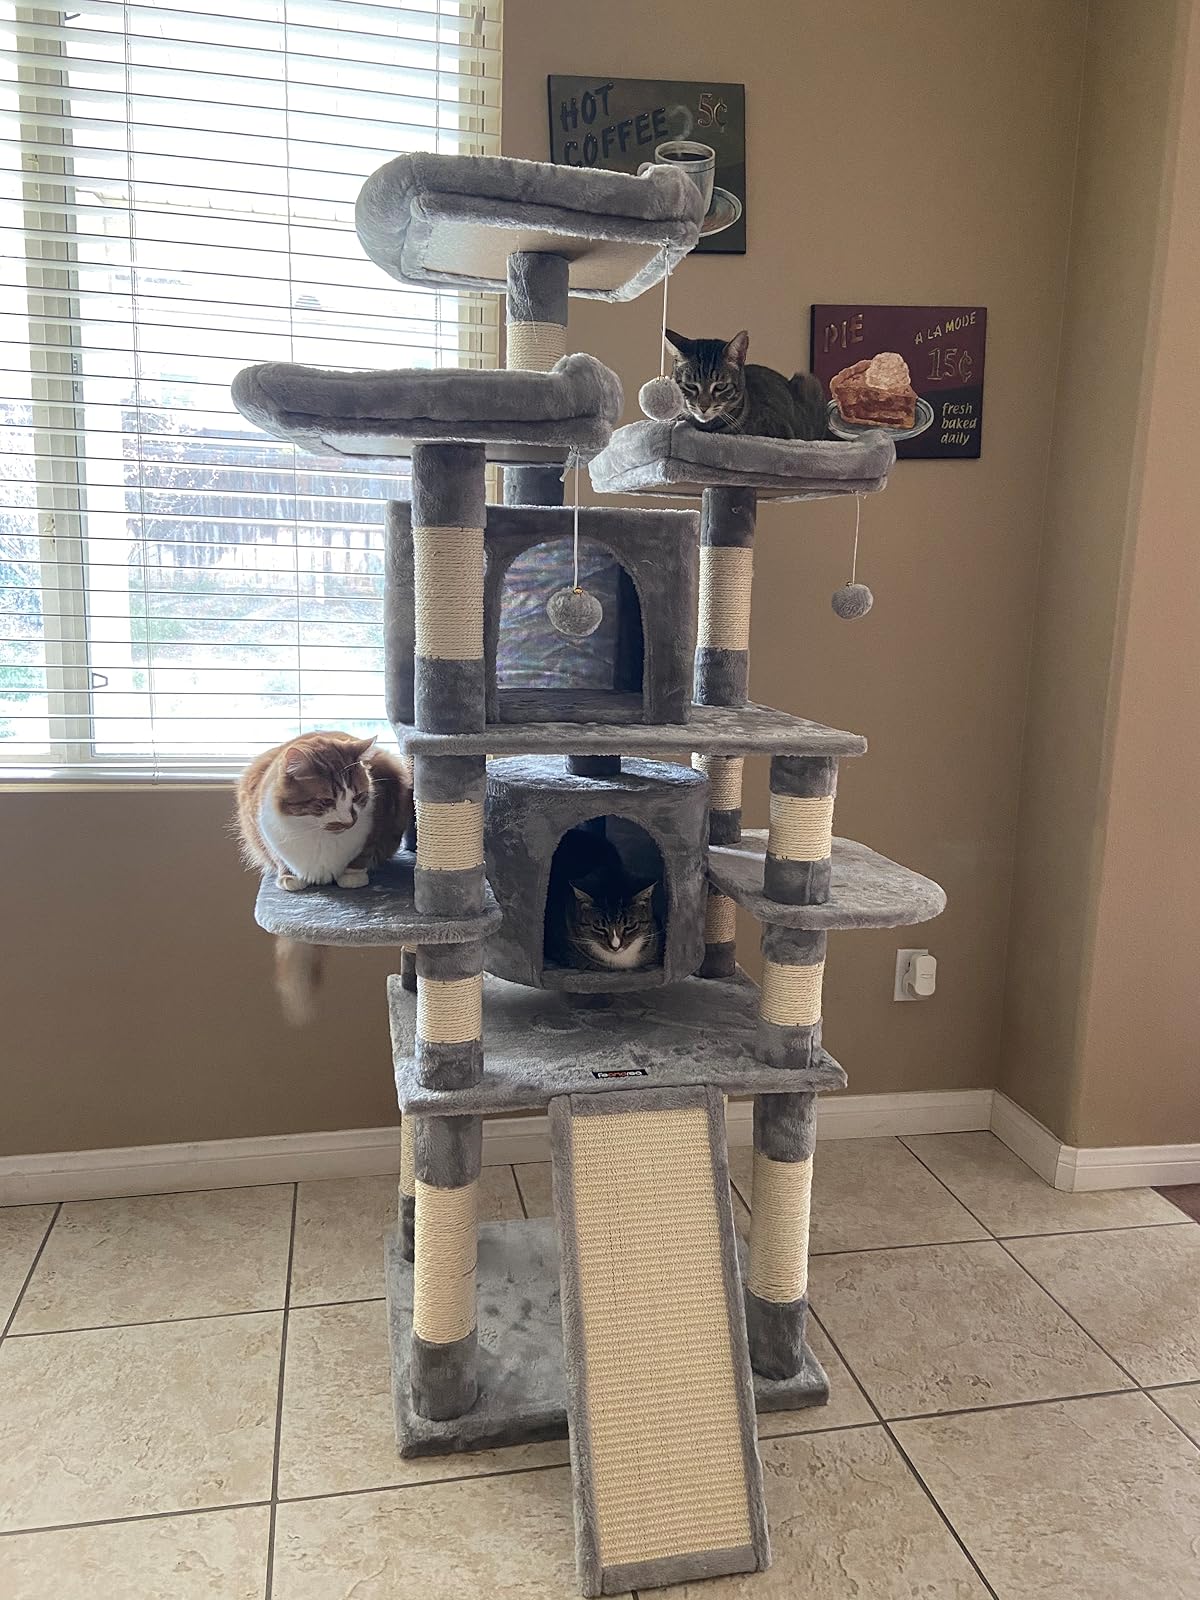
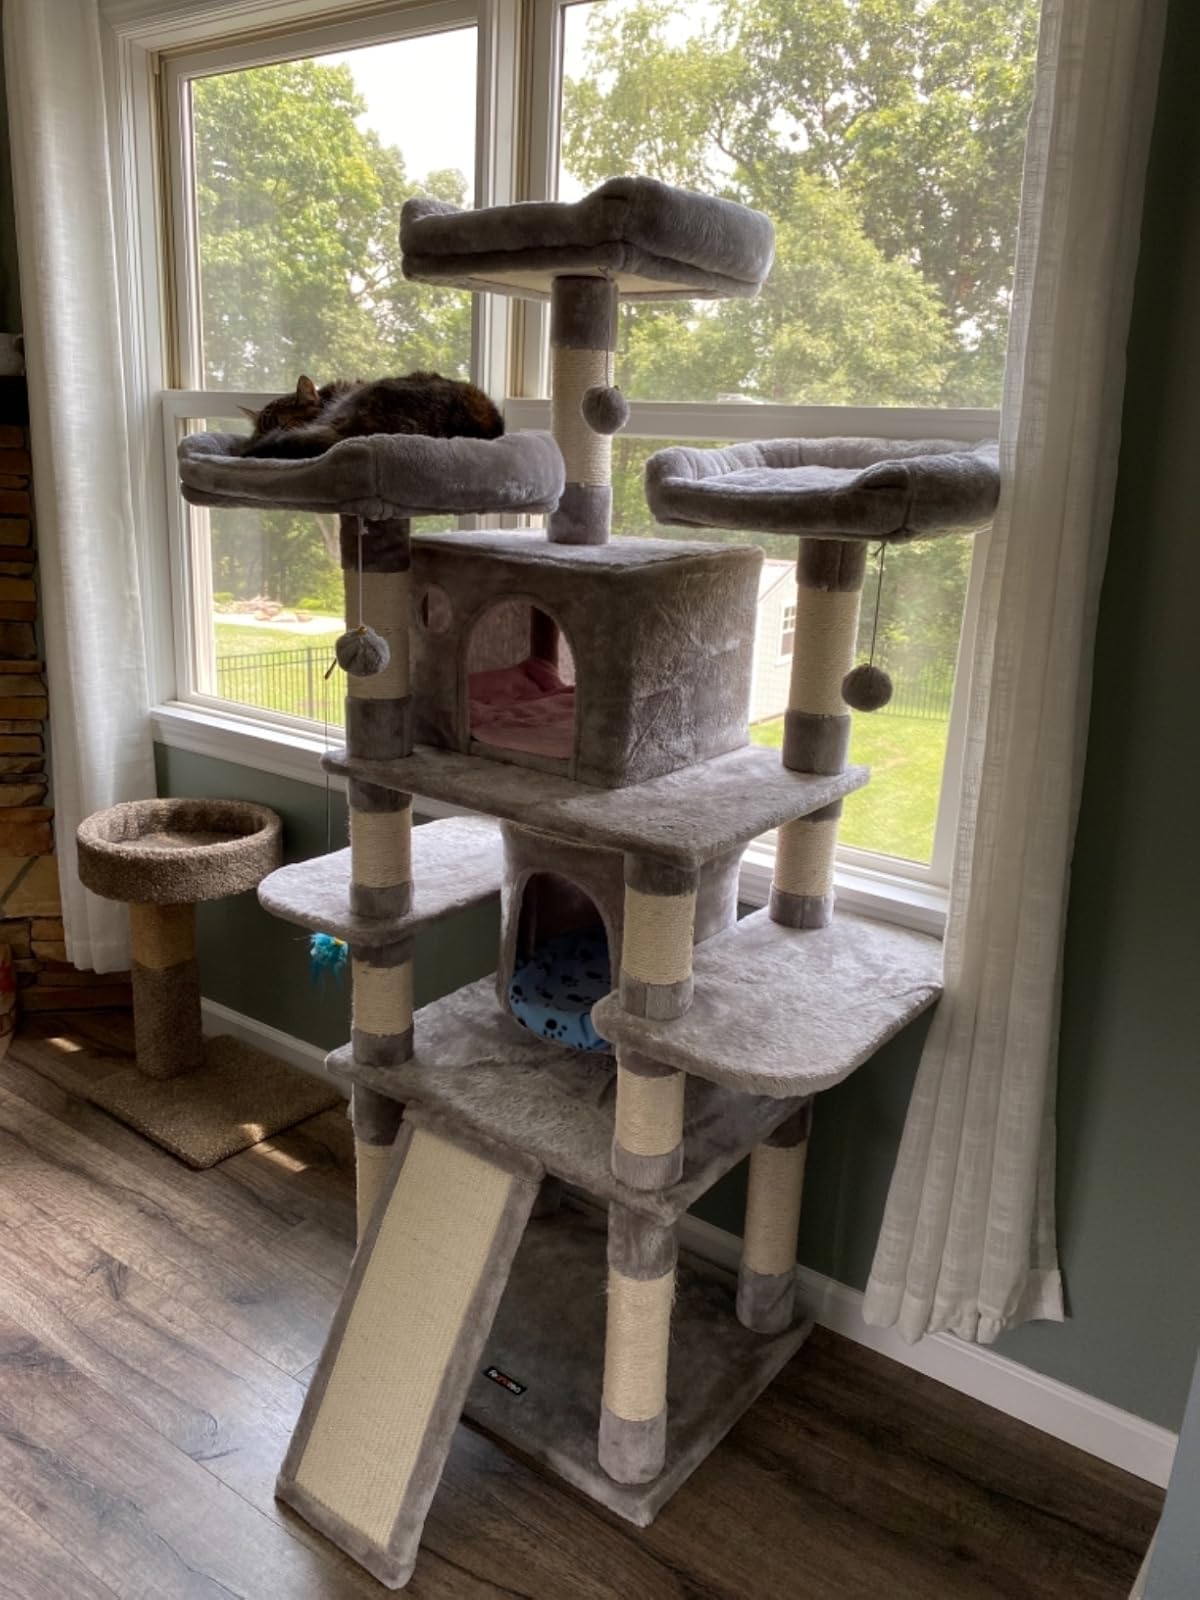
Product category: items_cat tree
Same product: yes